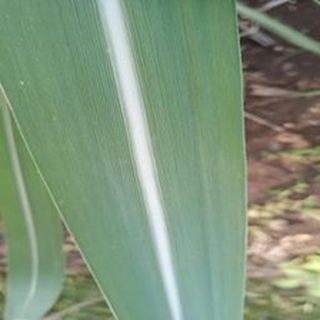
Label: healthy_sugarcane